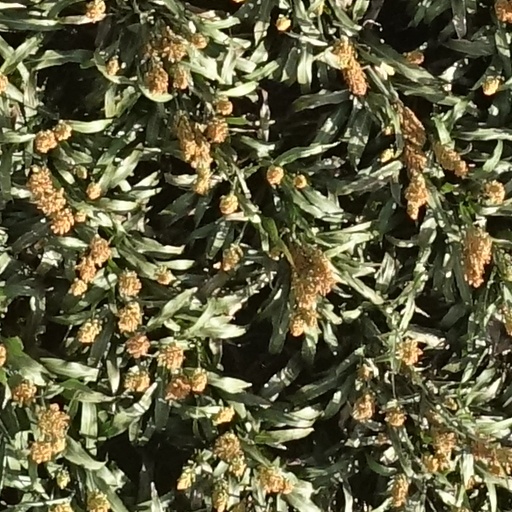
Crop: sorghum